Institute of National Remembrance

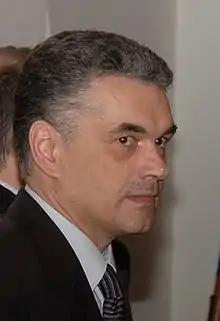
Janusz Kurtyka

The second director was Janusz Kurtyka, elected on 9 December 2005 with a term that started 29 December 2005 until his death in the Smolensk airplane crash on 10 April 2010. The elections were controversial, as during the elections a leak against Andrzej Przewoźnik accusing him of collaboration with Służba Bezpieczeństwa caused him to withdraw his candidacy. Przewoźnik was cleared of the accusations only after he had lost the election.